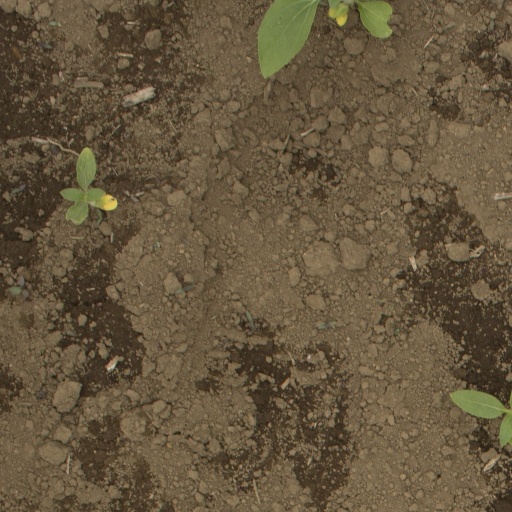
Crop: Jerusalem artichoke